Buzenval station

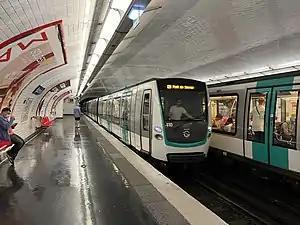
MF 01 rolling stock at Buzenval

Buzenval is a station on line 9 of the Paris Métro in the 20th arrondissement. It lies under "rue de Buzenval", of which it is named after. Its name commemorates the Battle of Buzenval, part of the Siege of Paris during the Franco-Prussian War that took place on 19 January 1871. It occurred in the village of "Buzenval", now part of the Hauts-de-Seine commune of Rueil-Malmaison, west of Paris.